Newmills

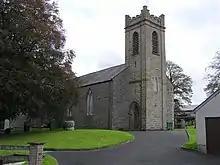
Newmills Church Of Ireland

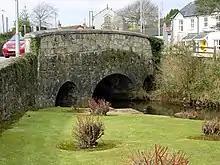
Newmills Bridge

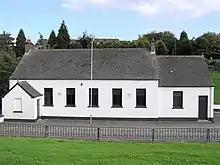
Newmills Orange Hall

Newmills is a small village in east County Tyrone, Northern Ireland, from Dungannon and from Coalisland. Newmills gets its name from a corn mill and kilns that formerly stood in the area. Local amenities include a primary school, a local shop and a number of churches. It currently has a population of approximately 400 people. The River Torrent flows through the village.